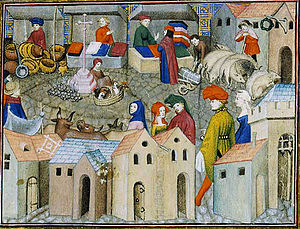
Lofotenfiskeriets historie / Storhedstid i middelalderen / Eksport af tørfisk
Et marked i middelalderen. Stor byvækst skabte behov for import af madvarer, og tørfisk fra Lofoten blev en del af madmarkedet i en stadig større del af Nordeuropa.
Lofotenfiskeriets historie begynder omkring år 1000. Fiskeriet i Lofoten er et kommercielt sæsonfiskeri, som op til moderne tid har spillet en vigtig rolle for norsk økonomi, og har været Norges største eksporterhverv. Først blev fisken videreforædlet som tørfisk. Senere, i begyndelsen af 1700-tallet, blev tørring og saltning til klipfisk mere almindelig.